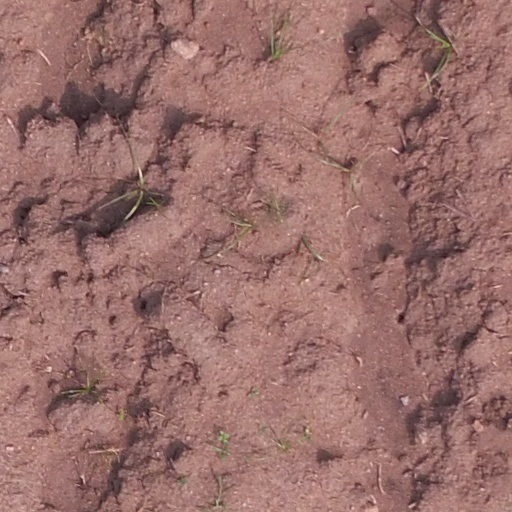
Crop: maize; corn